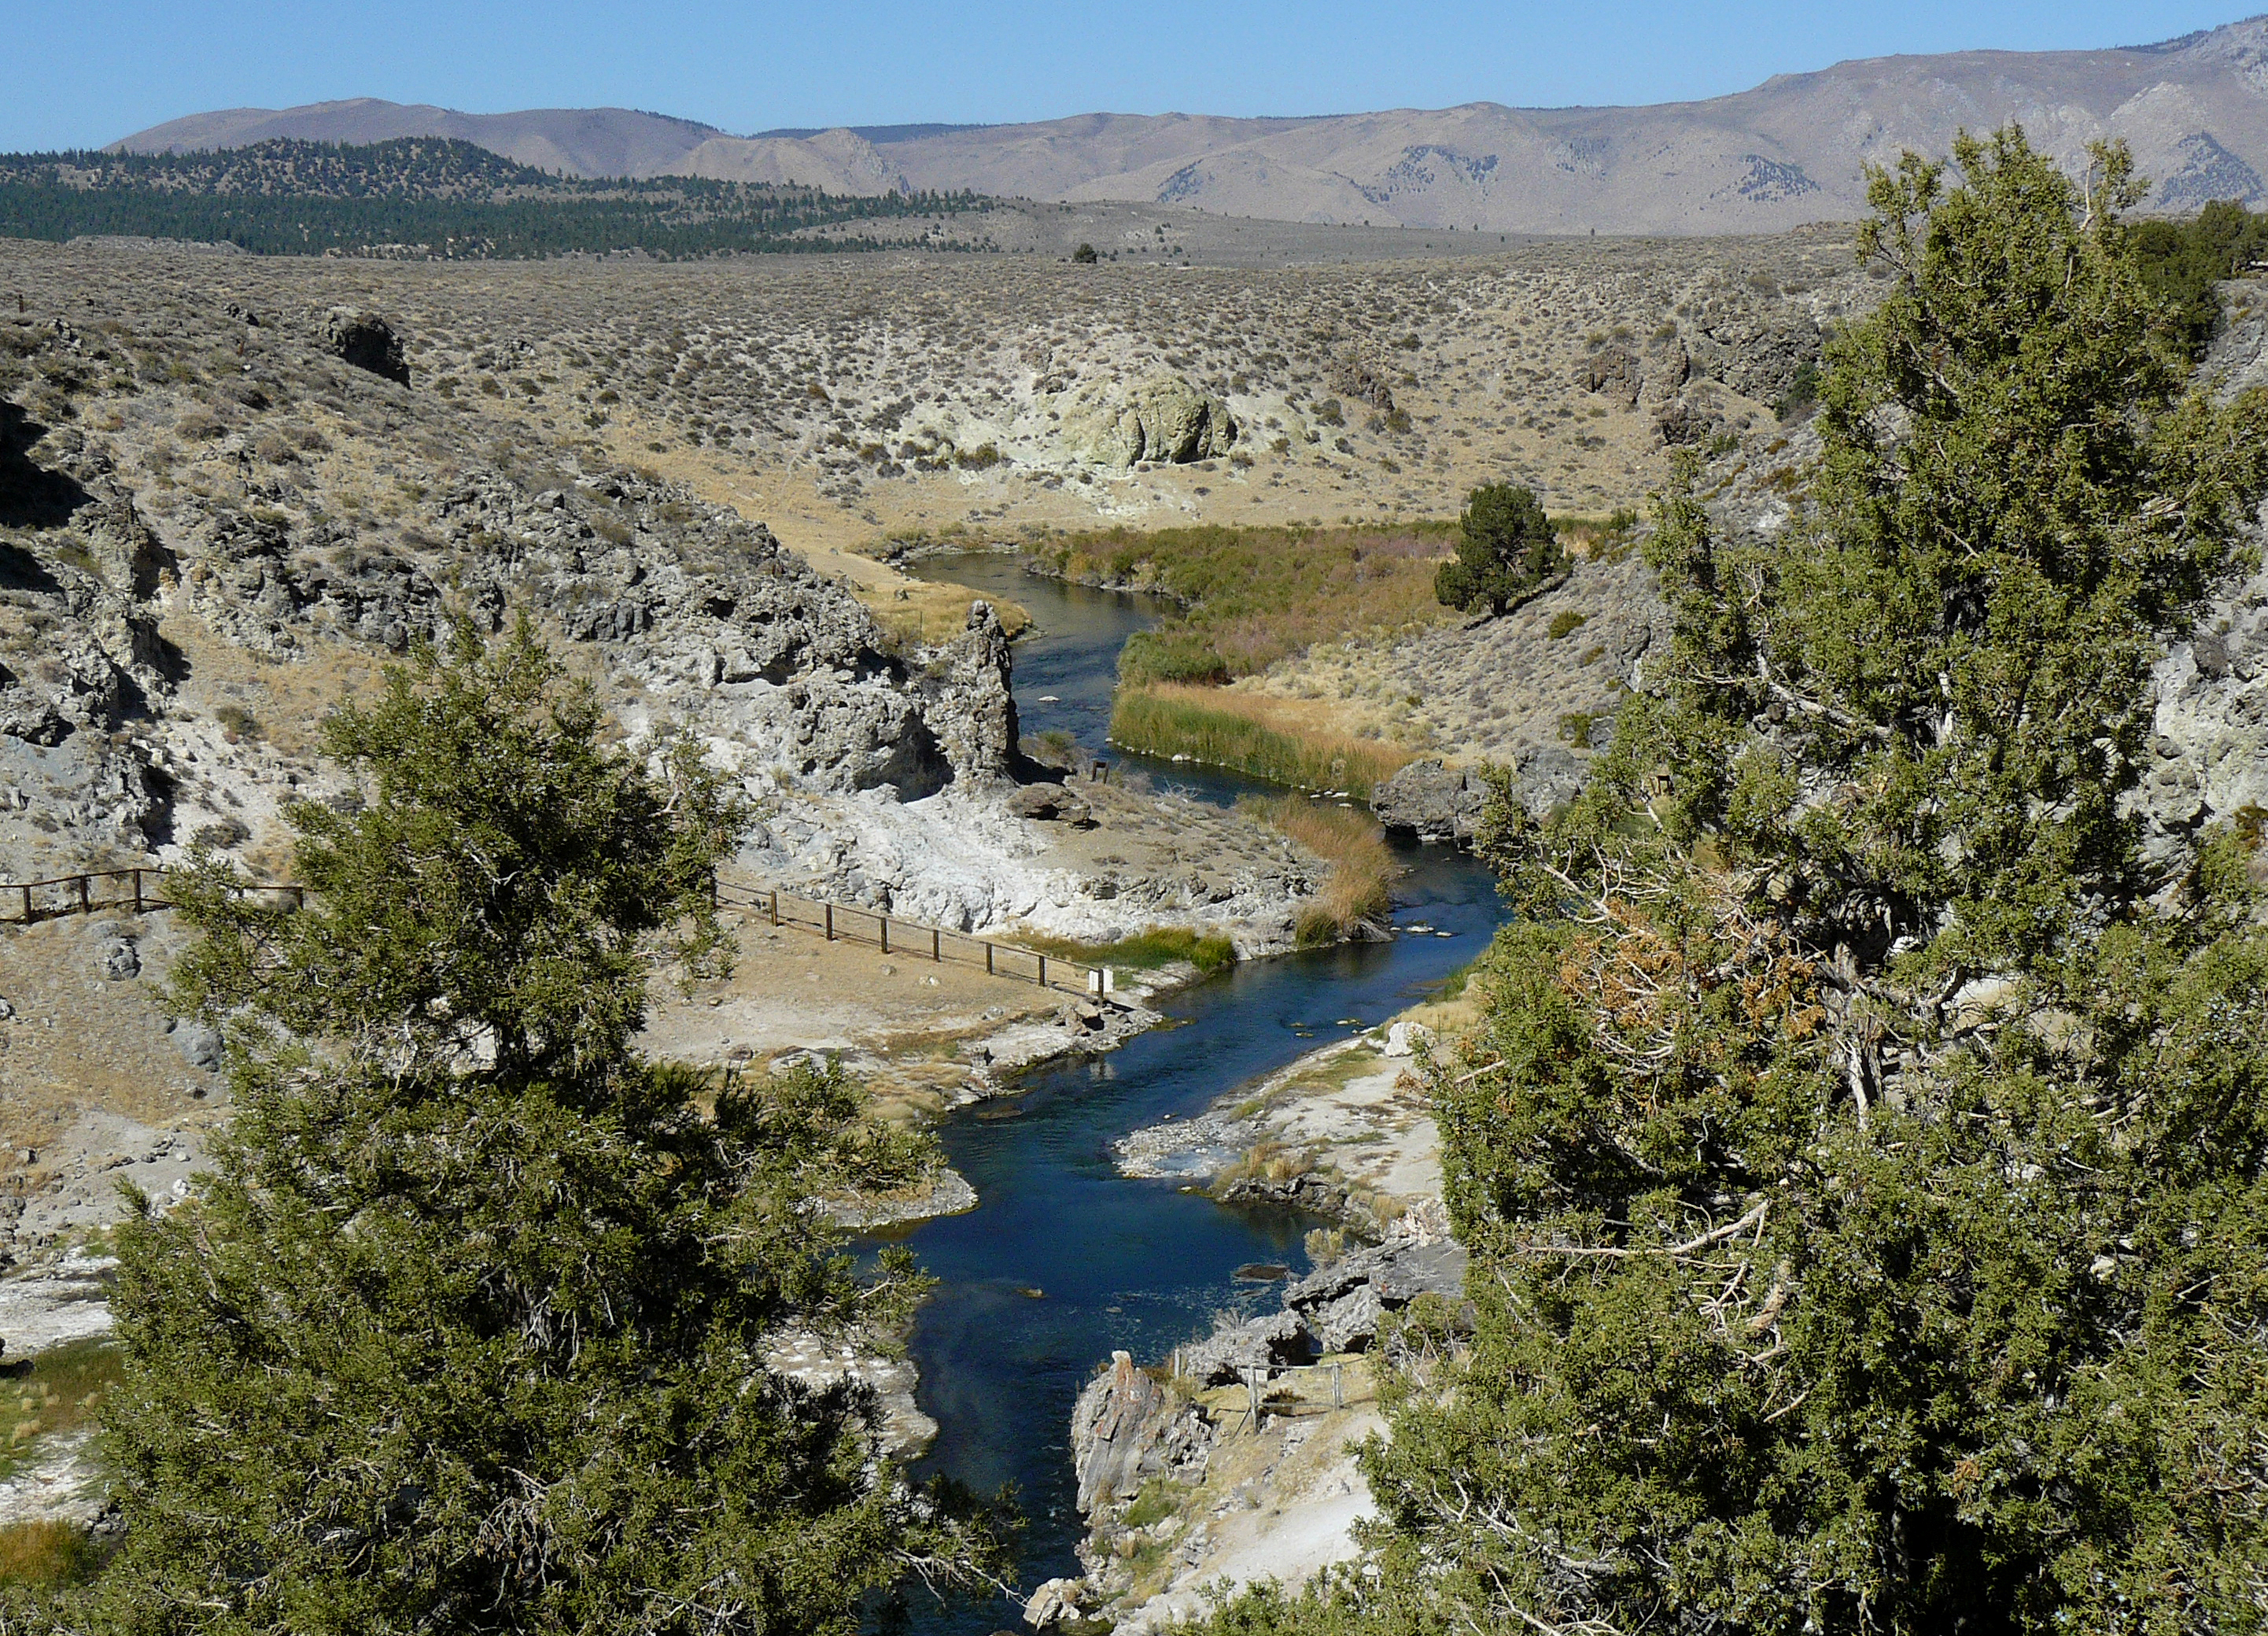
landscape, wilderness, river, valley, canyon, reservoir, geology, badlands, plateau, ecosystem, hotcreekgeologicsite, joycecory, volcanicregionofcalif, hotcreek, thermalpools, wadi, landform